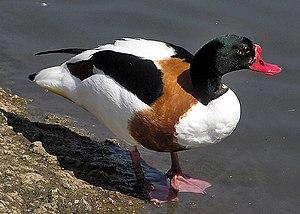
La réserve naturelle nationale de la baie de Canche est une réserve naturelle nationale située dans la région Hauts-de-France. Classée en 1987, elle occupe une surface de 505 hectares au niveau de l'estuaire de la Canche dont 465 ha sur le domaine public maritime.
Saint-Pierre-d’Oléron est une commune du sud-ouest de la France, située dans le département de la Charente-Maritime. Ses habitants sont appelés les Saint-Pierrais et les Saint-Pierraises.